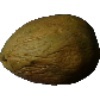
Label: Papaya 1